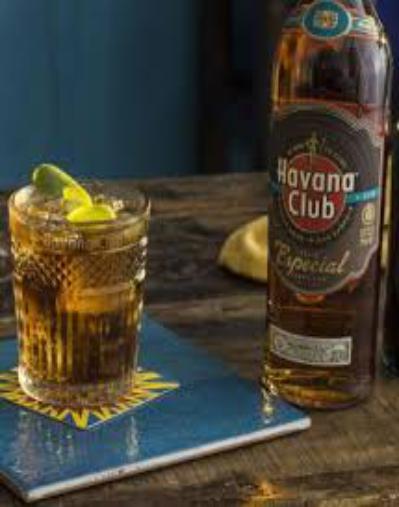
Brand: Havana Club
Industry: Necessities